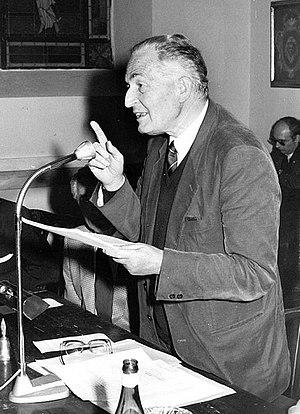
Giovanni Nencioni, né le 11 septembre 1911 à Florence et mort le 3 mai 2008 dans la même ville, est un linguiste et lexicographe italien.